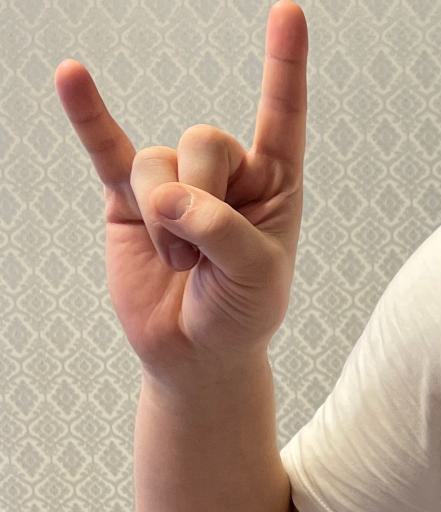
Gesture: rock